Lü Bu

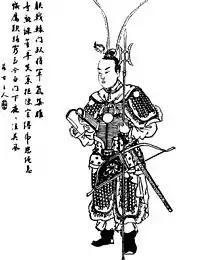
An illustration of Lū Bu.

In early 197, Yuan Shu declared himself "Son of Heaven" in Shouchun, the administrative centre of his territories, and founded a Zhong (仲) dynasty. However, his declaration garnered little to no support, and this was deemed an act of treason against the reigning Emperor Xian of the Han dynasty, so Yuan Shu soon found himself the target of attacks by Cao Cao and other warlords who had received orders from the Han imperial court to eliminate the pretender.